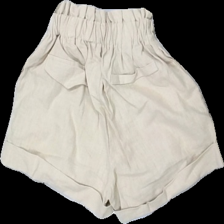
View: back
Type: Shorts
Category: Ladies
Brand: Not in the list
Brand text on label: Storets
Colors: Beige
Material: 100% Cotton
Cut: Cropped
Size: S
Season: Summer
Price range: 50-100
Recommended usage: Reuse
Description: Beige shorts